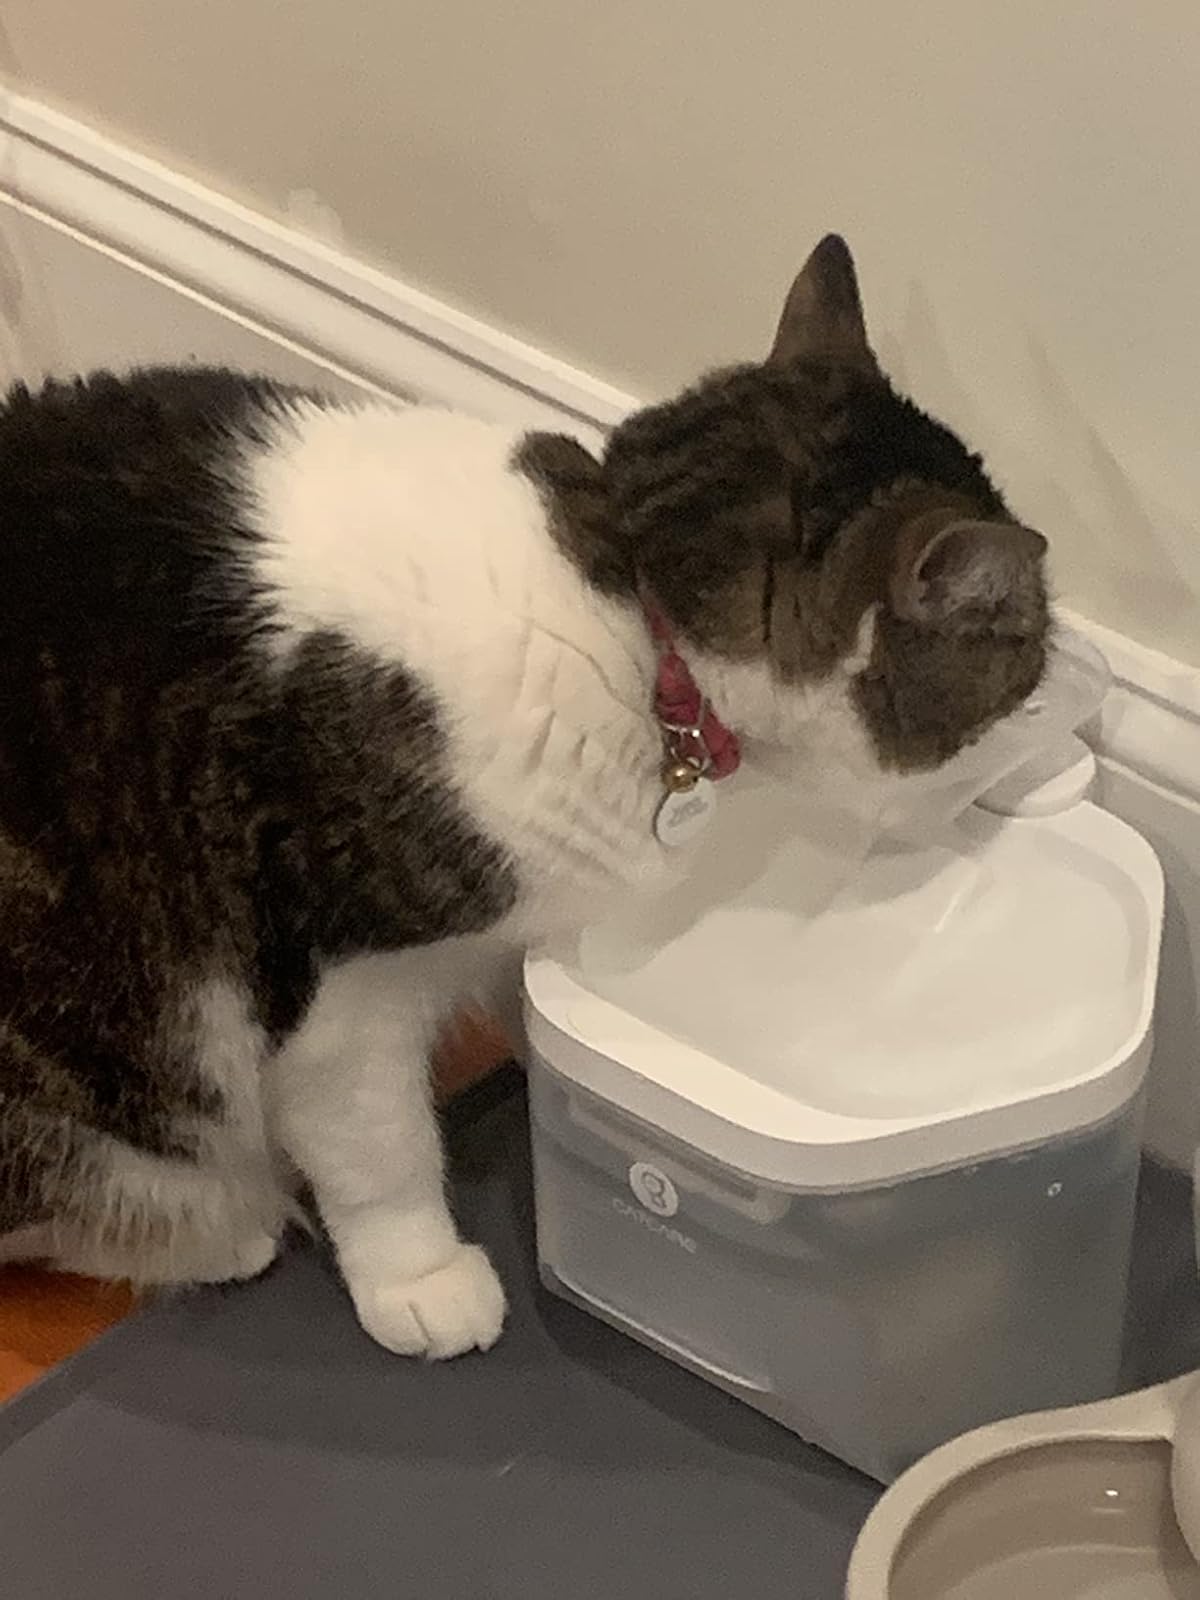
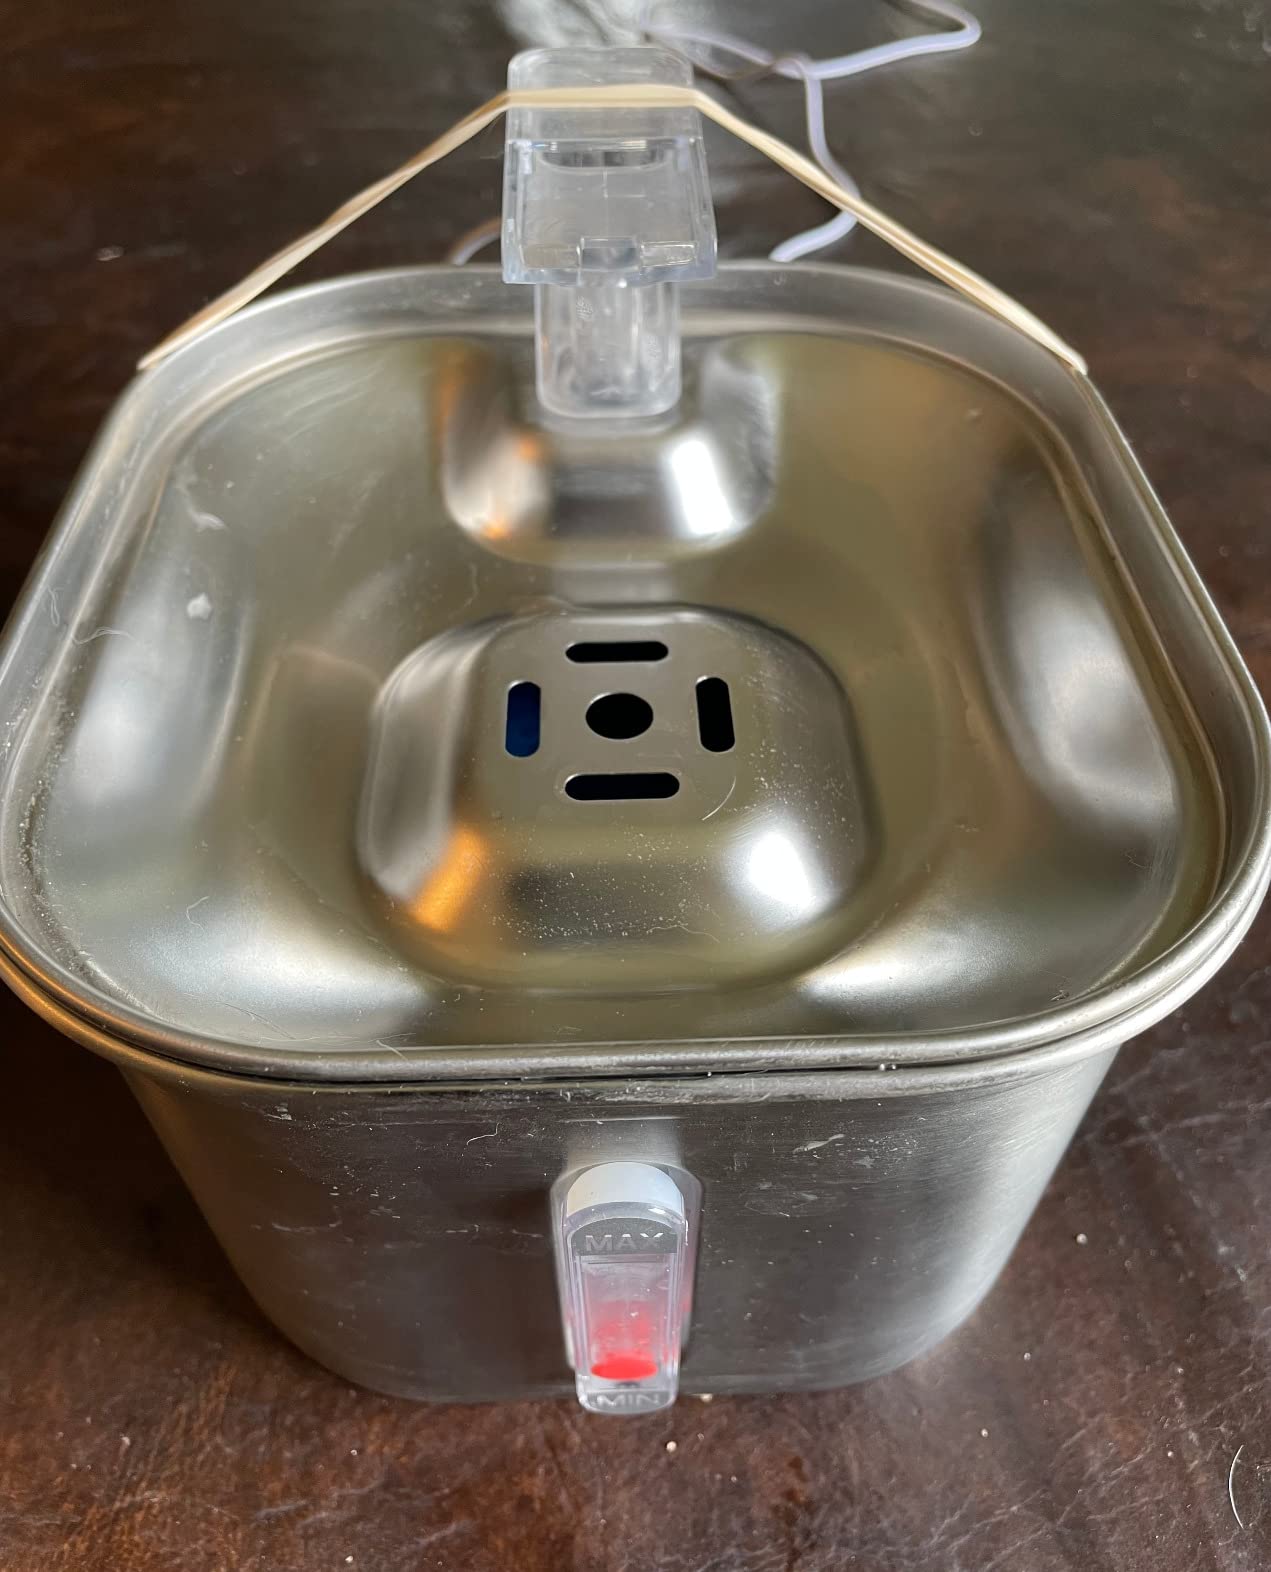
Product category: items_bowl
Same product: no